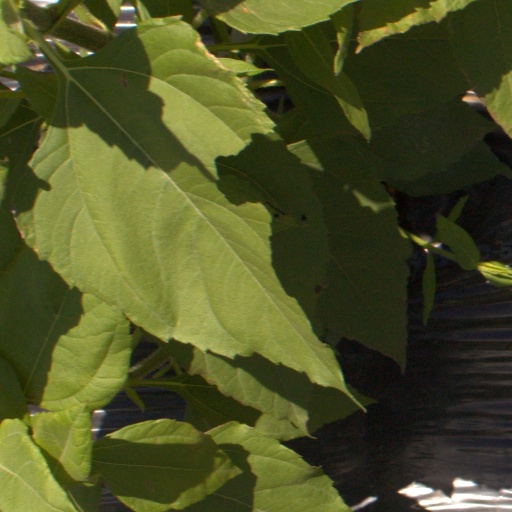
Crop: Jerusalem artichoke